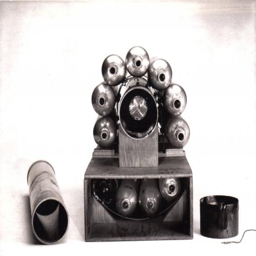
metal tubes around a cylinder